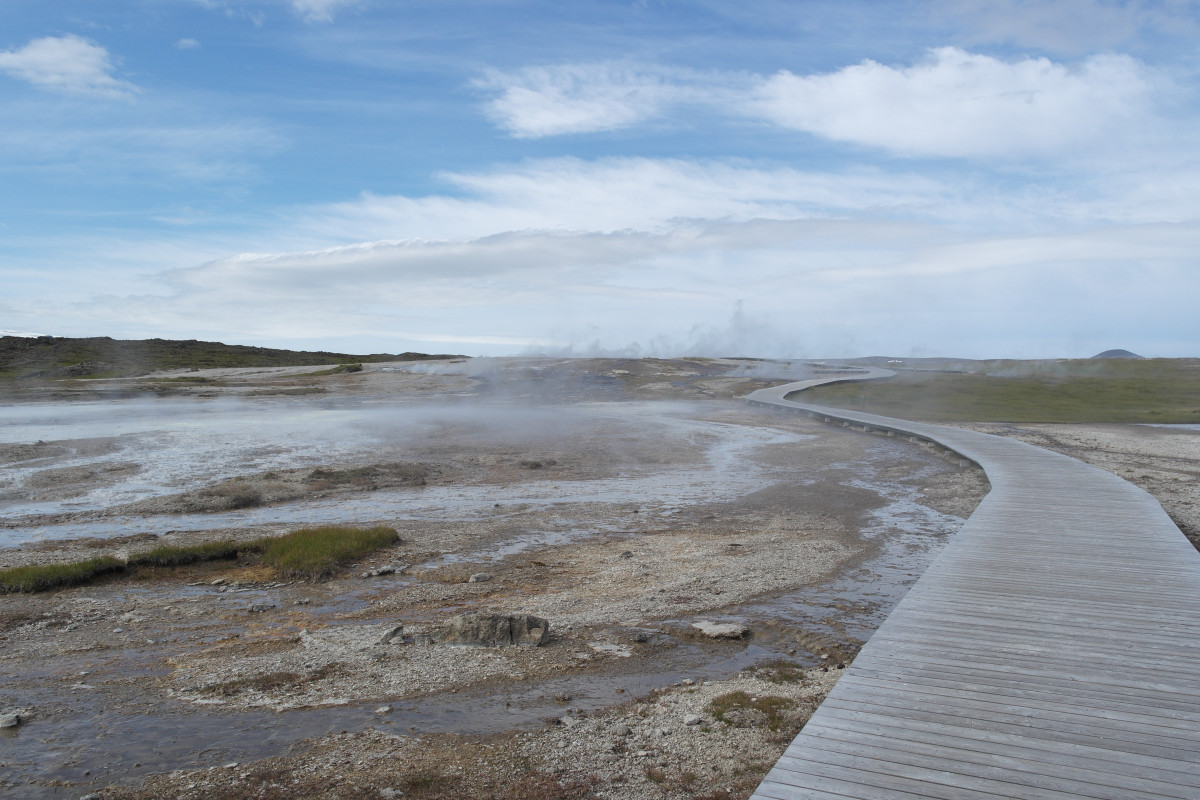
Tags: sea, coast, marsh, shore, wave, river, reservoir, waterway, body of water, wetland, geyser, loch, estuary, landform, mudflat, natural environment